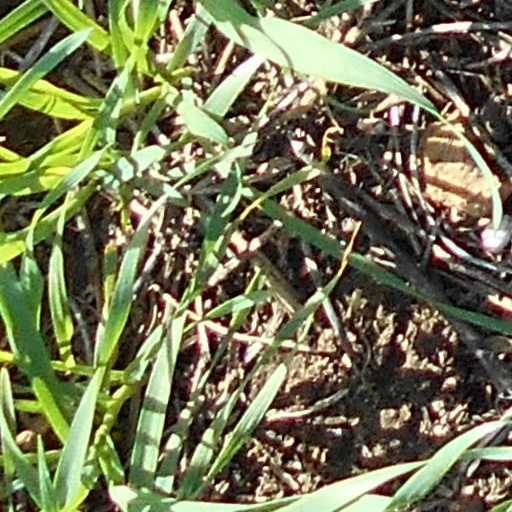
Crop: wheat